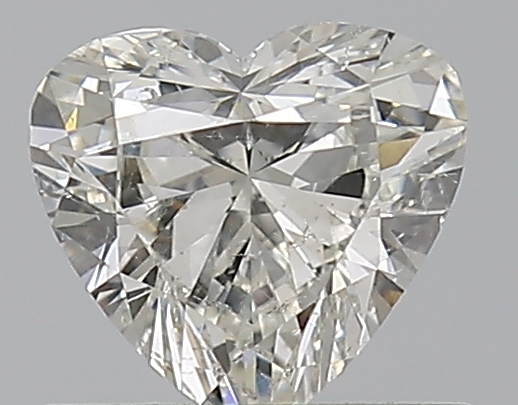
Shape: heart
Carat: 0.5
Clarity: SI2
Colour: I
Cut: VG
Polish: VG
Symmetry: GD
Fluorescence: N
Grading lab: GIA
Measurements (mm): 5.06 x 5.39 x 3.02